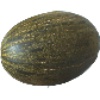
Label: Melon Piel de Sapo 1